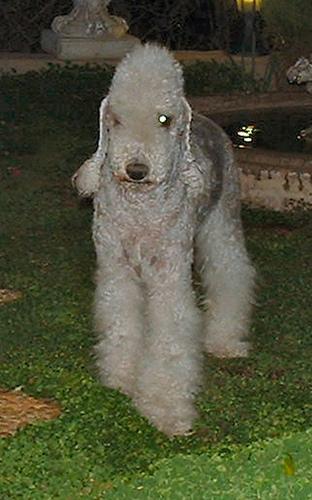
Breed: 214-n000033-Bedlington_terrier